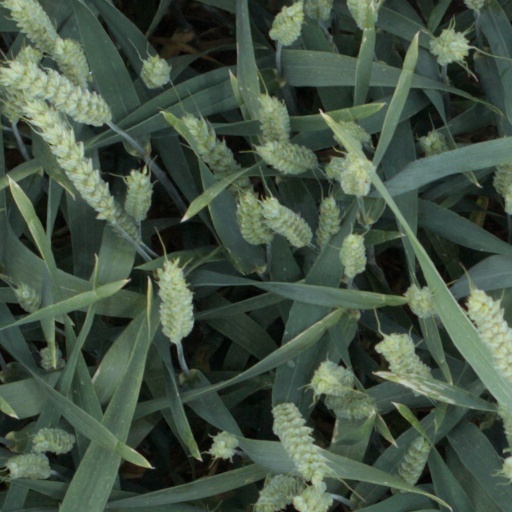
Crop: wheat